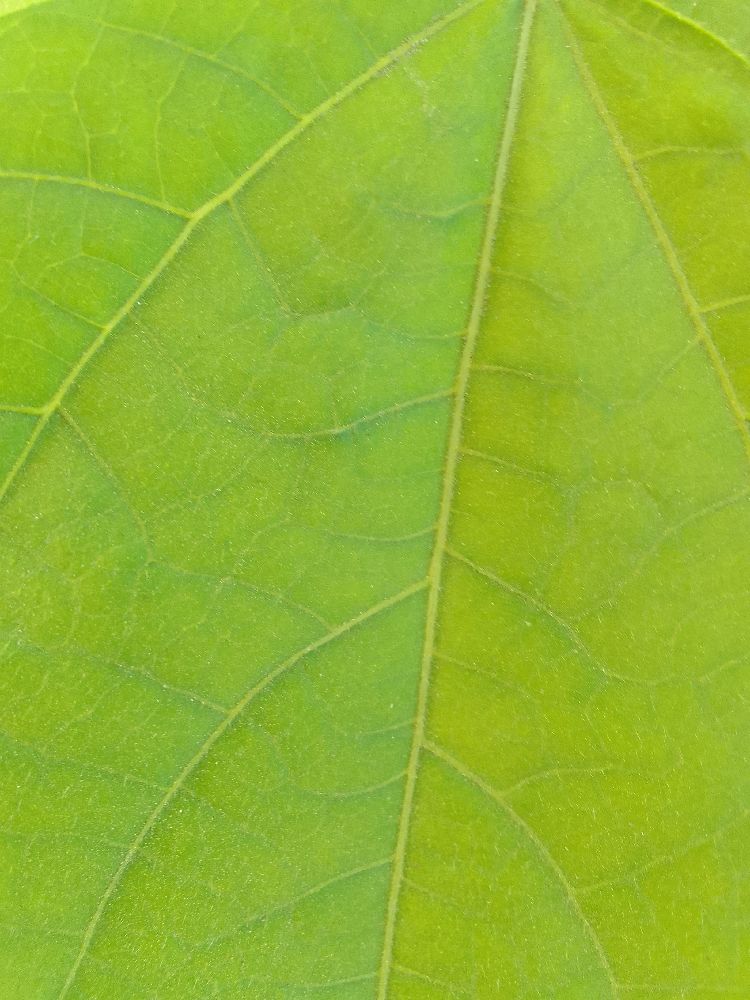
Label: healthy